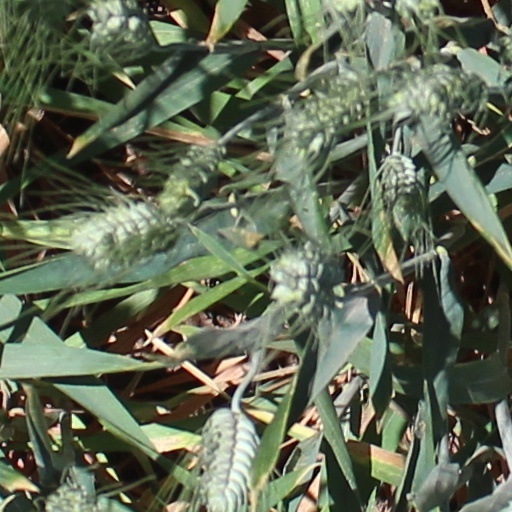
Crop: wheat